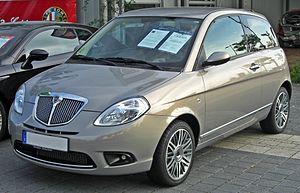
L'Ypsilon est une petite voiture produite par le constructeur automobile italien Lancia depuis 2003. La première génération, à carrosserie 3 portes est assemblée de 2003 à 2011 dans l'usine sicilienne de Termini Imerese. La deuxième génération, désormais à 5 portes, est présentée en mars 2011. Elle est vendue sous la marque Chrysler Ypsilon au Royaume-Uni, en Irlande et au Japon. Elle n'est plus vendue qu'en Italie depuis 2017.